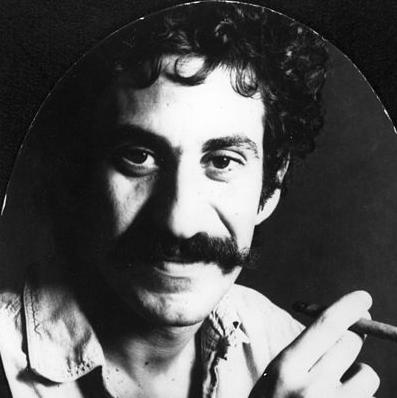
Age: 28